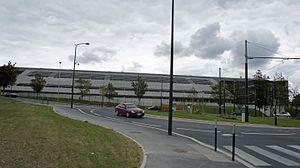
Campus de médecine de l'Université Champagne-Ardenne.
Le centre hospitalier universitaire de Reims est un centre hospitalier universitaire situé à Reims en France et qui dessert la région Champagne-Ardenne.
L'université de Reims Champagne-Ardenne est une université française pluri-disciplinaire. Son implantation est principalement sur la ville de Reims mais elle dispose aussi d'antennes à Troyes, à Châlons-en-Champagne, Chaumont et à Charleville-Mézières.